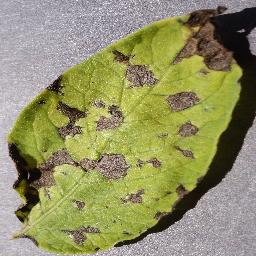
Etiqueta: Tizon_Temprano